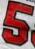
Number: 5